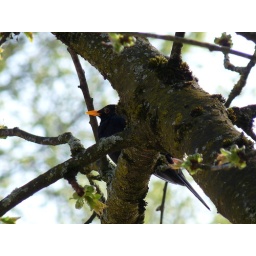
This blackbird and one of his friends came to sit in the cherry tree outside my window several times